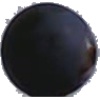
Label: Grape Blue 1